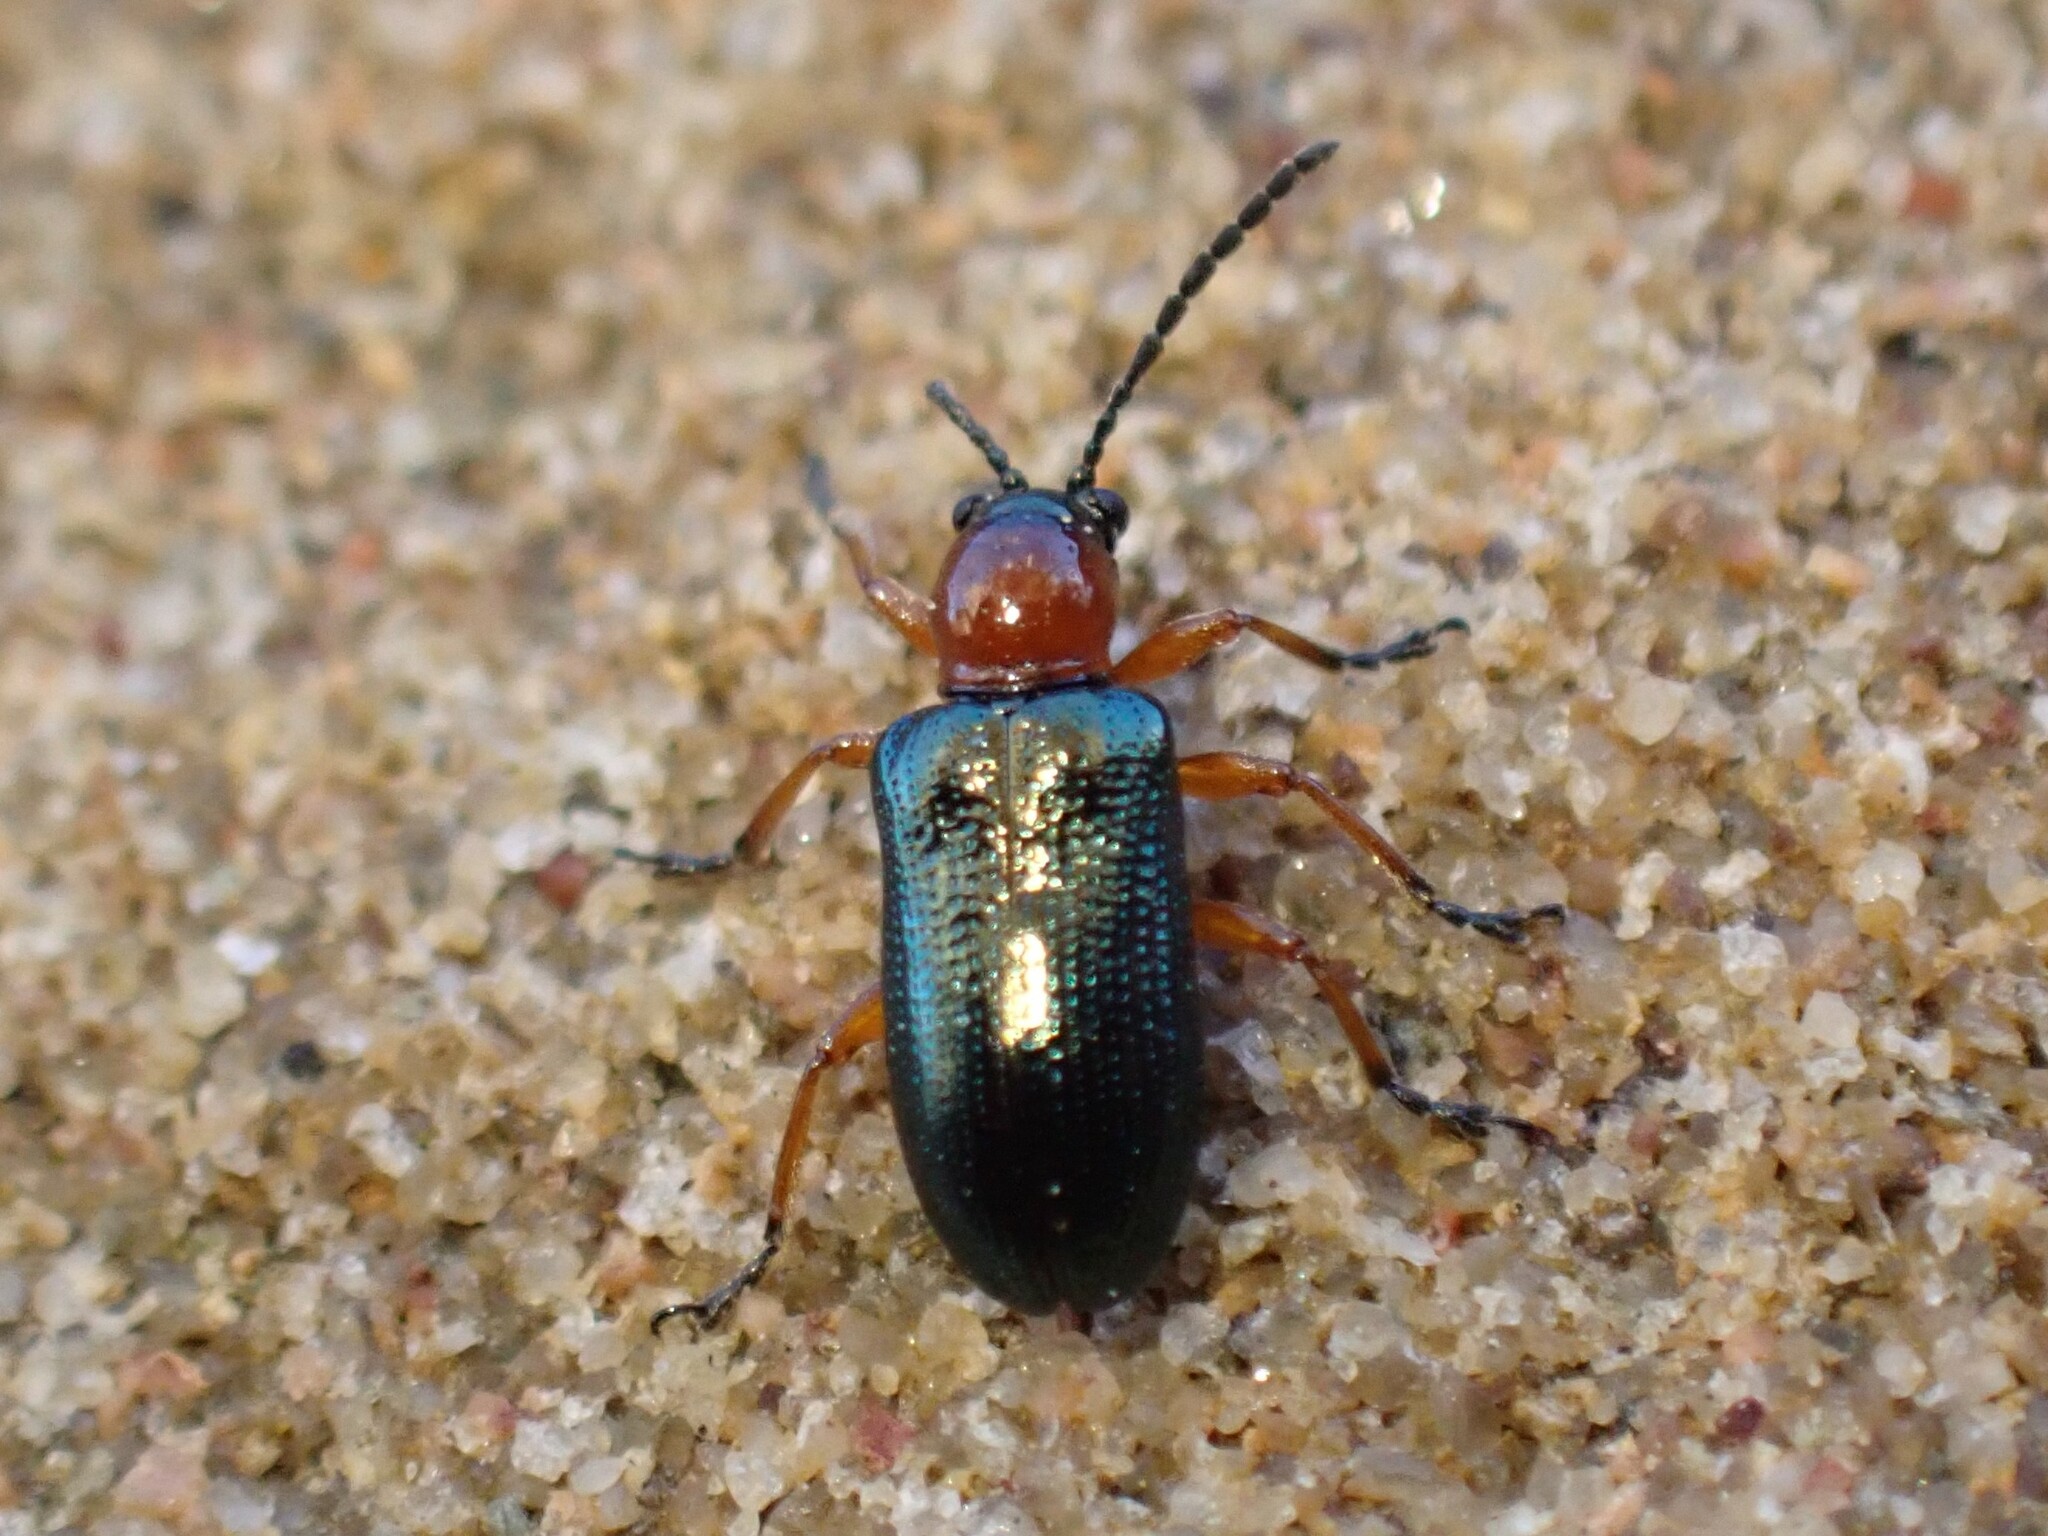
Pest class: cereal_leaf_beetle